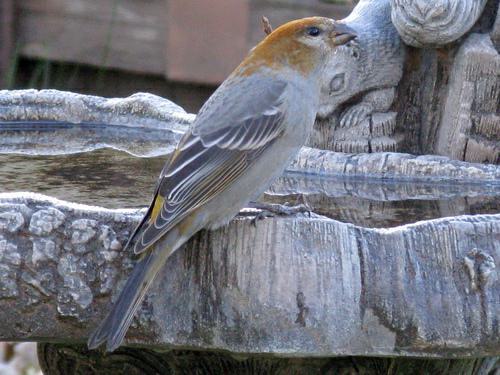
A photo of a pine grosbeak